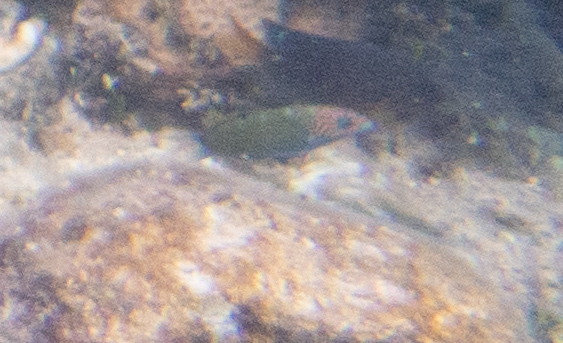
Thalassoma lunare (Moon Wrasse)